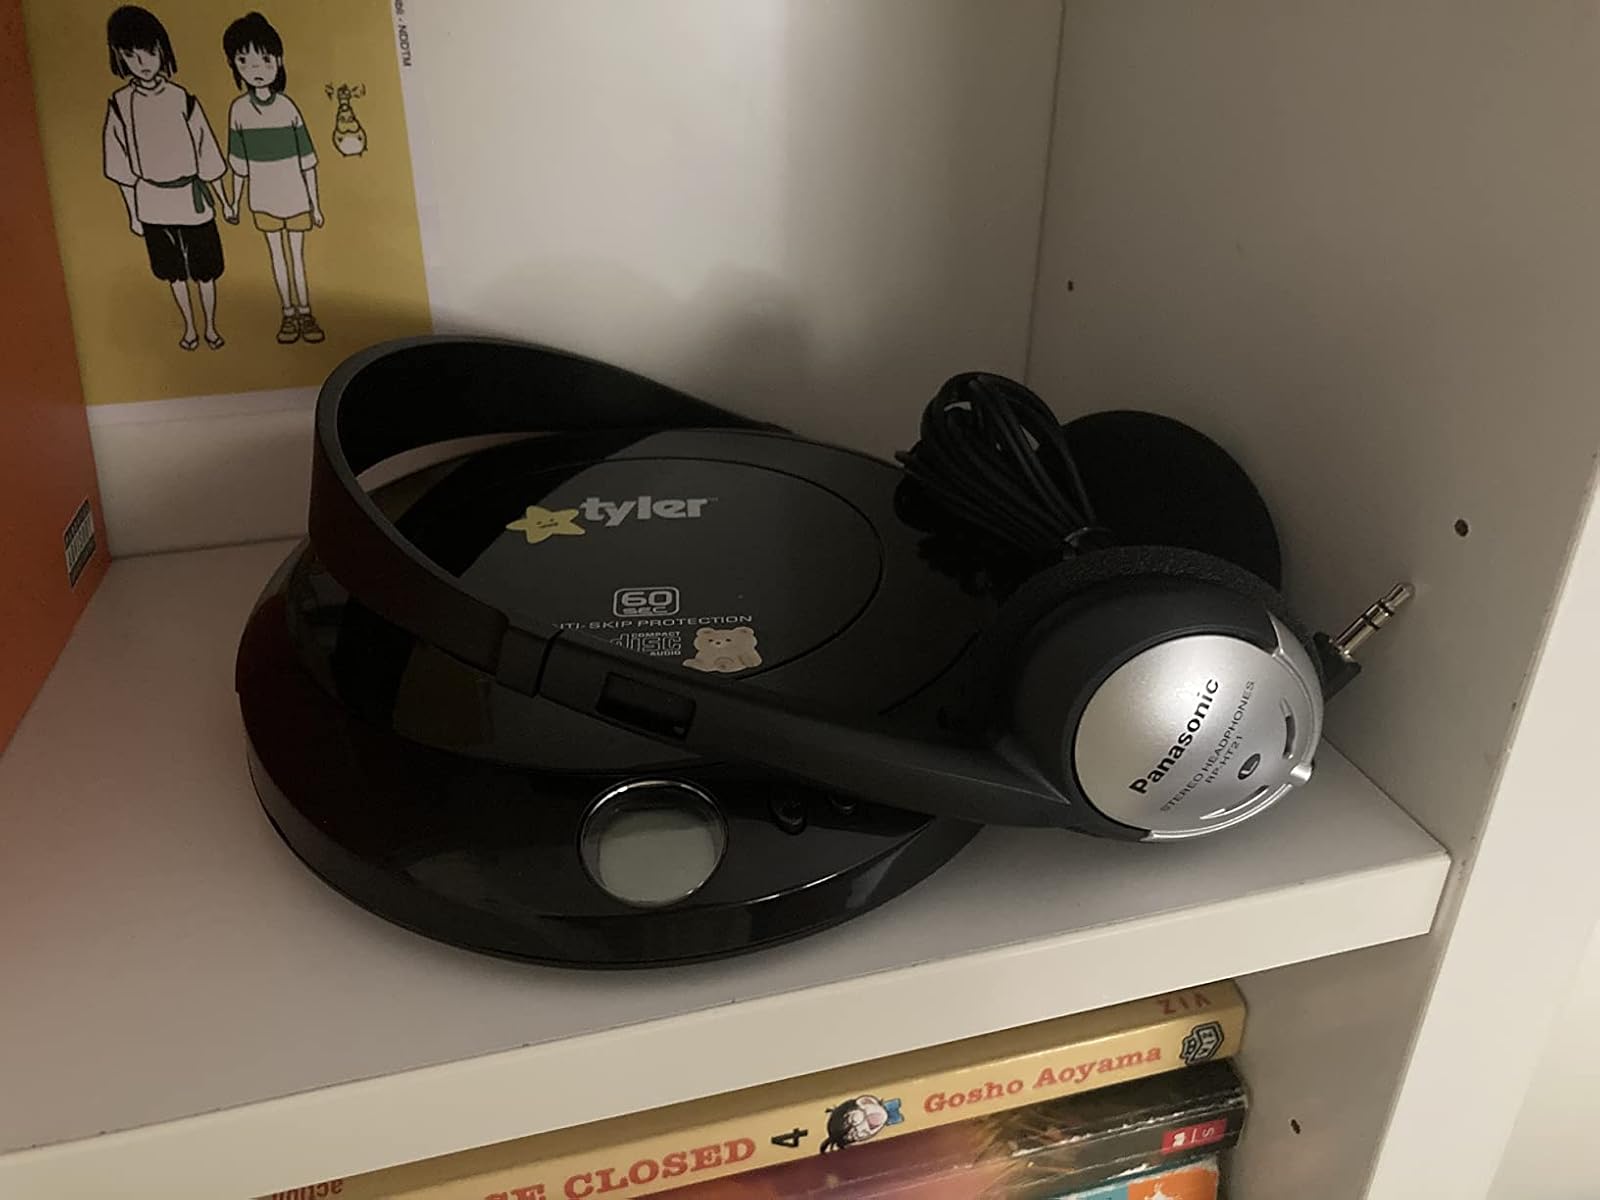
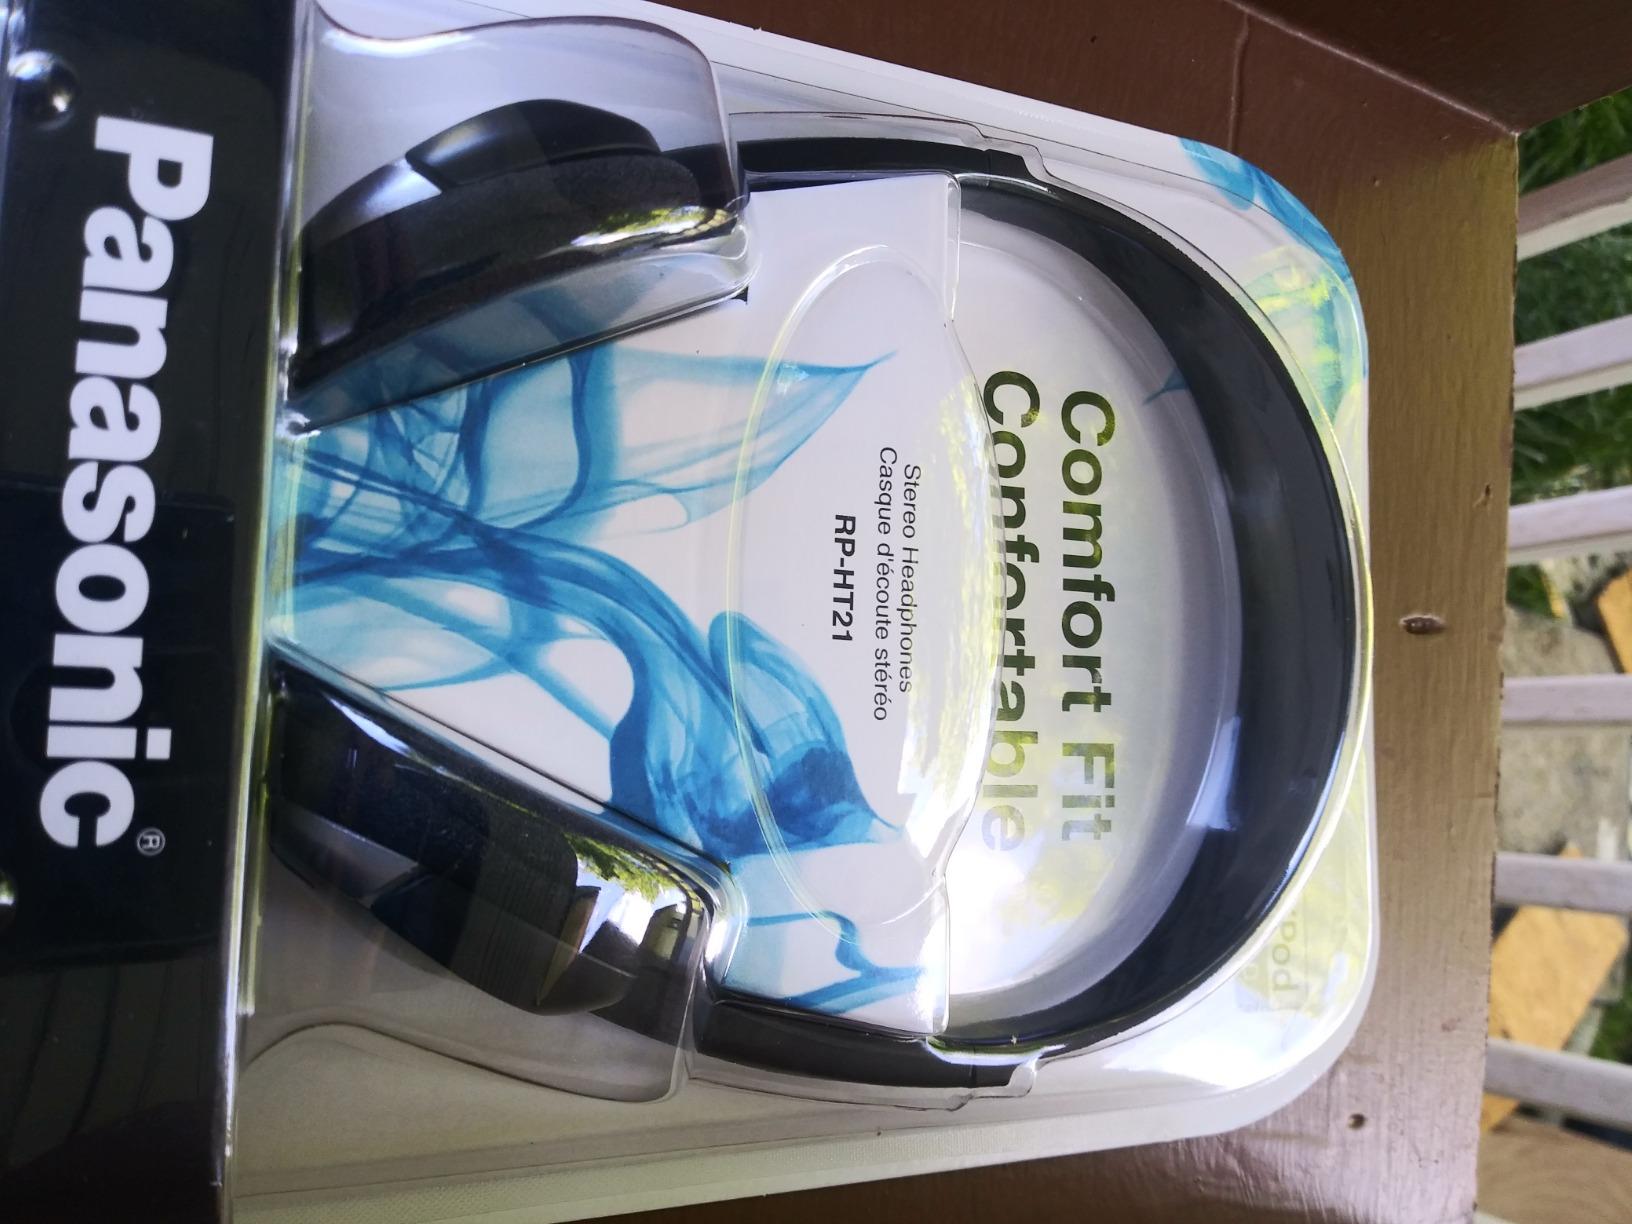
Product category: headphones
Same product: yes